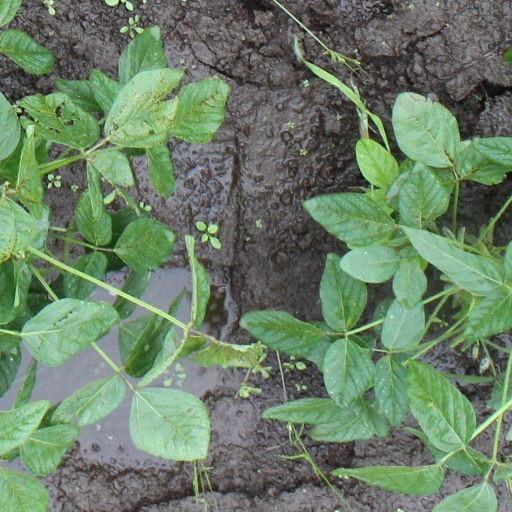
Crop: soybean